Alexandra Reid

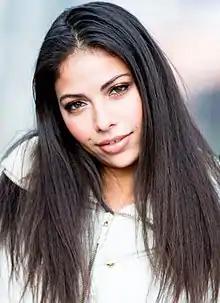
Reid in January 2017

Alexandra Reid Varley (born March 5, 1989), known professionally as Alex Reid or simply Alex, is an American singer and rapper. She is a former member of the South Korean girl group BP Rania, becoming the first American K-Pop idol in the world.